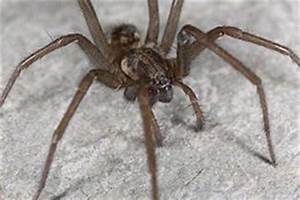
Label: ragno